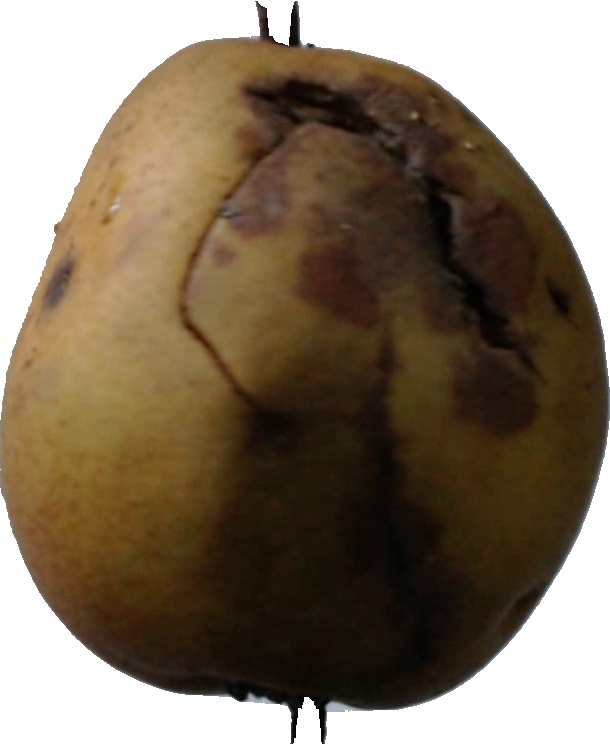
Label: pear_3